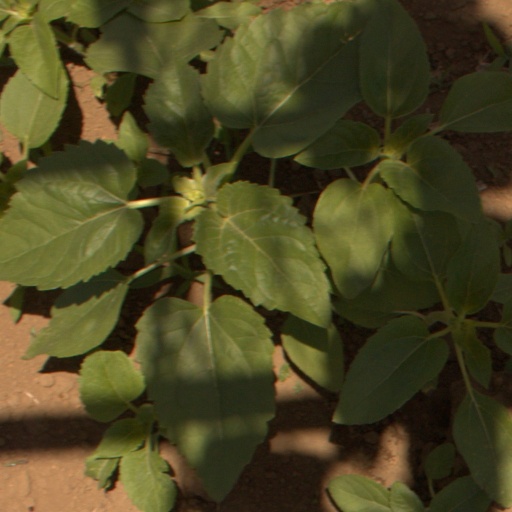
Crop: Jerusalem artichoke